Stockport Heritage

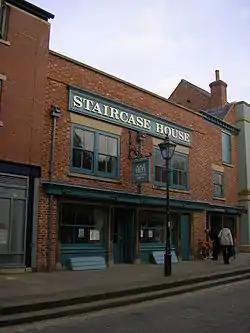
Staircase House was the group's initial focus of activity

Its main work focussed on Staircase House, a 15th-century merchants' warehouse and home with later additions, which had been semi-derelict for a number of years on Stockport's 750-year-old Market Place. The group successfully opposed plans to demolish the house.